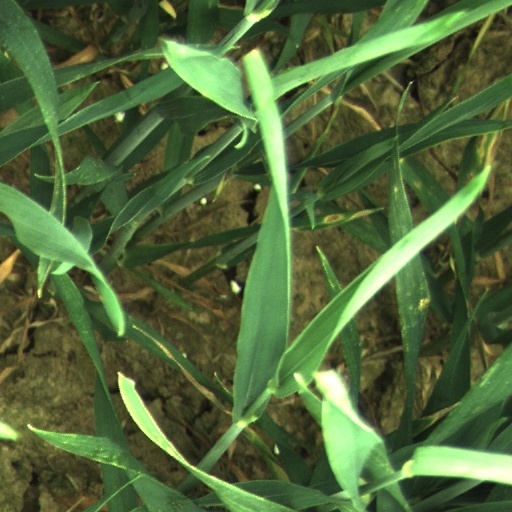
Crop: wheat